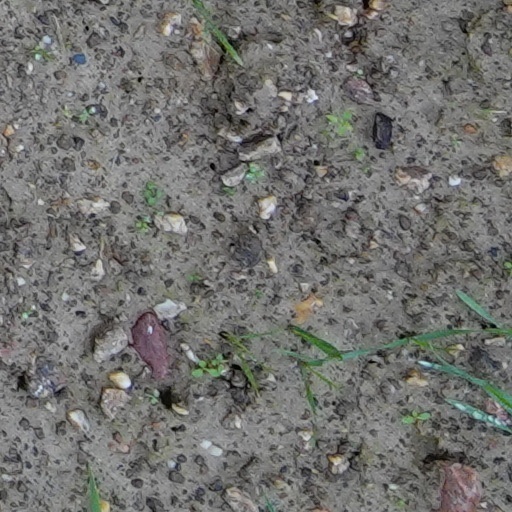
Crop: wheat